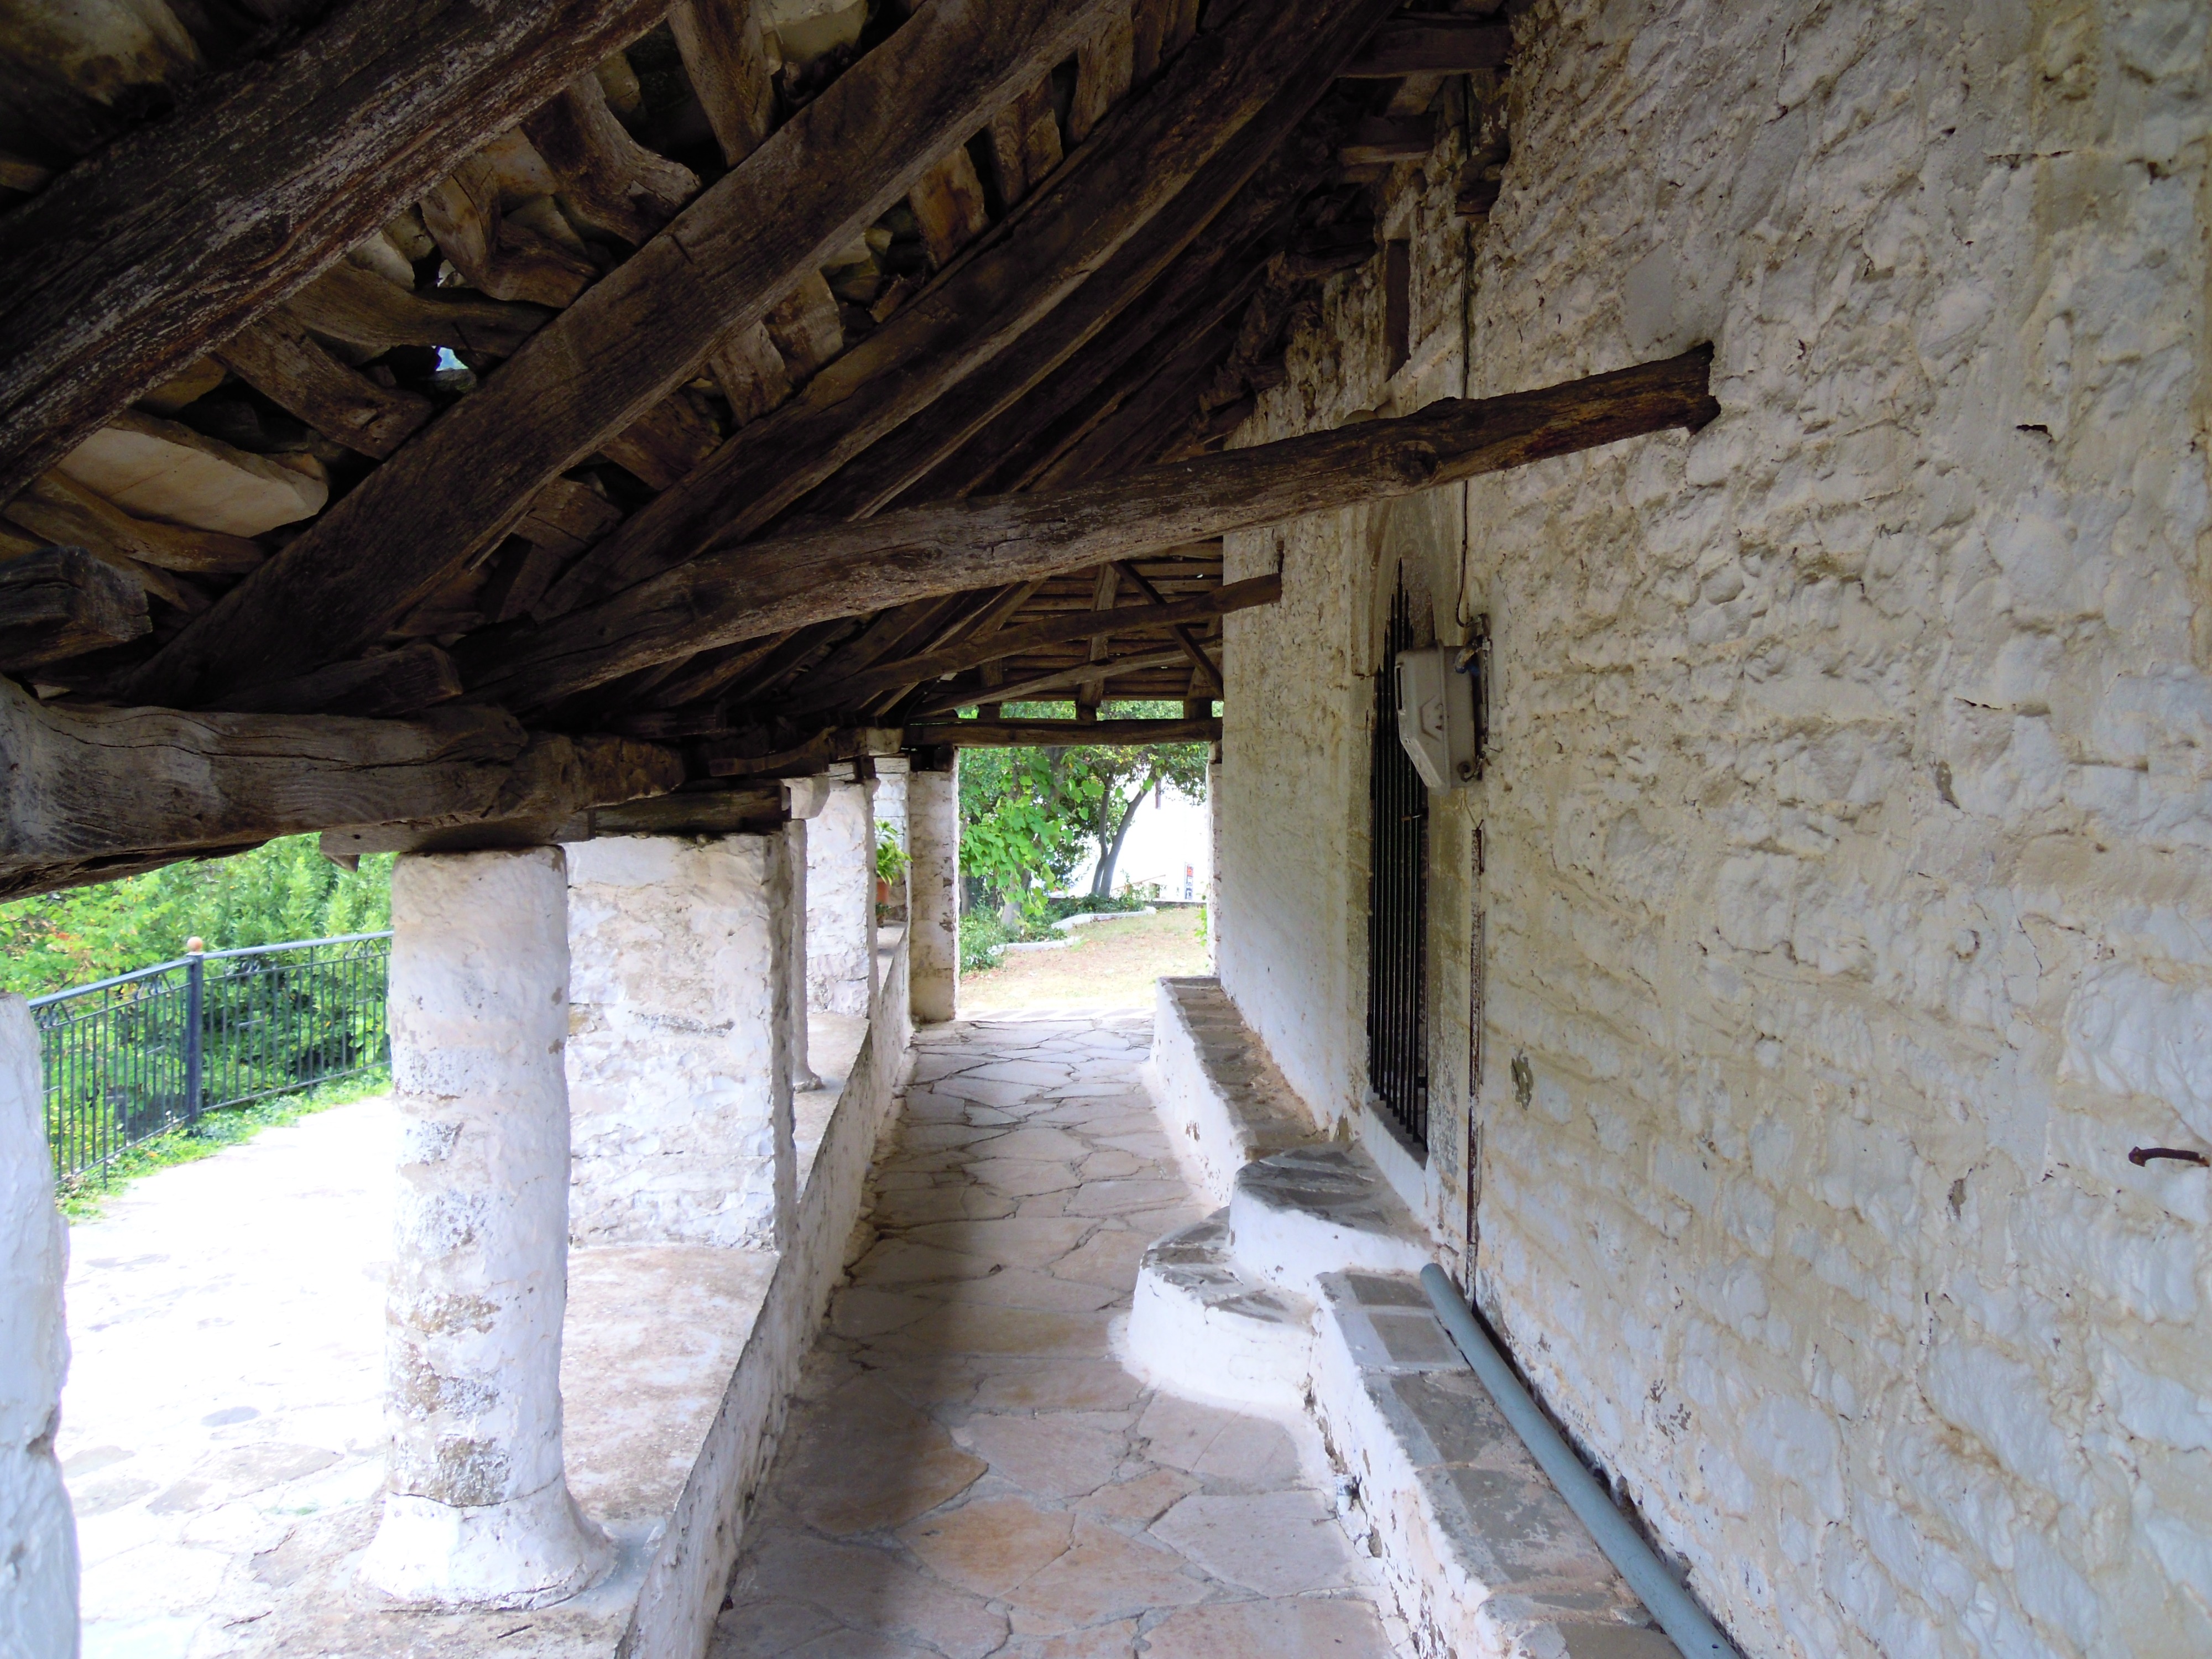
wood, house, roof, old, wall, village, cottage, church, temple, ruins, wooden, greece, ancient history